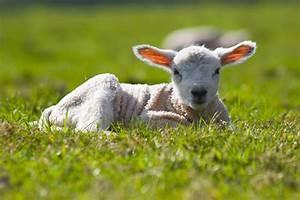
sheep